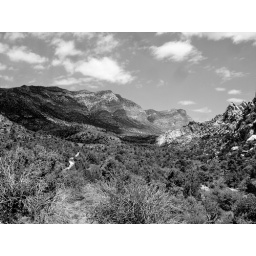
a short day hike in red rock canyon